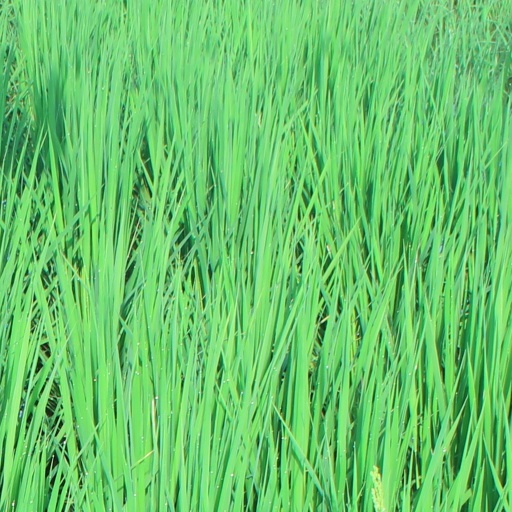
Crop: rice